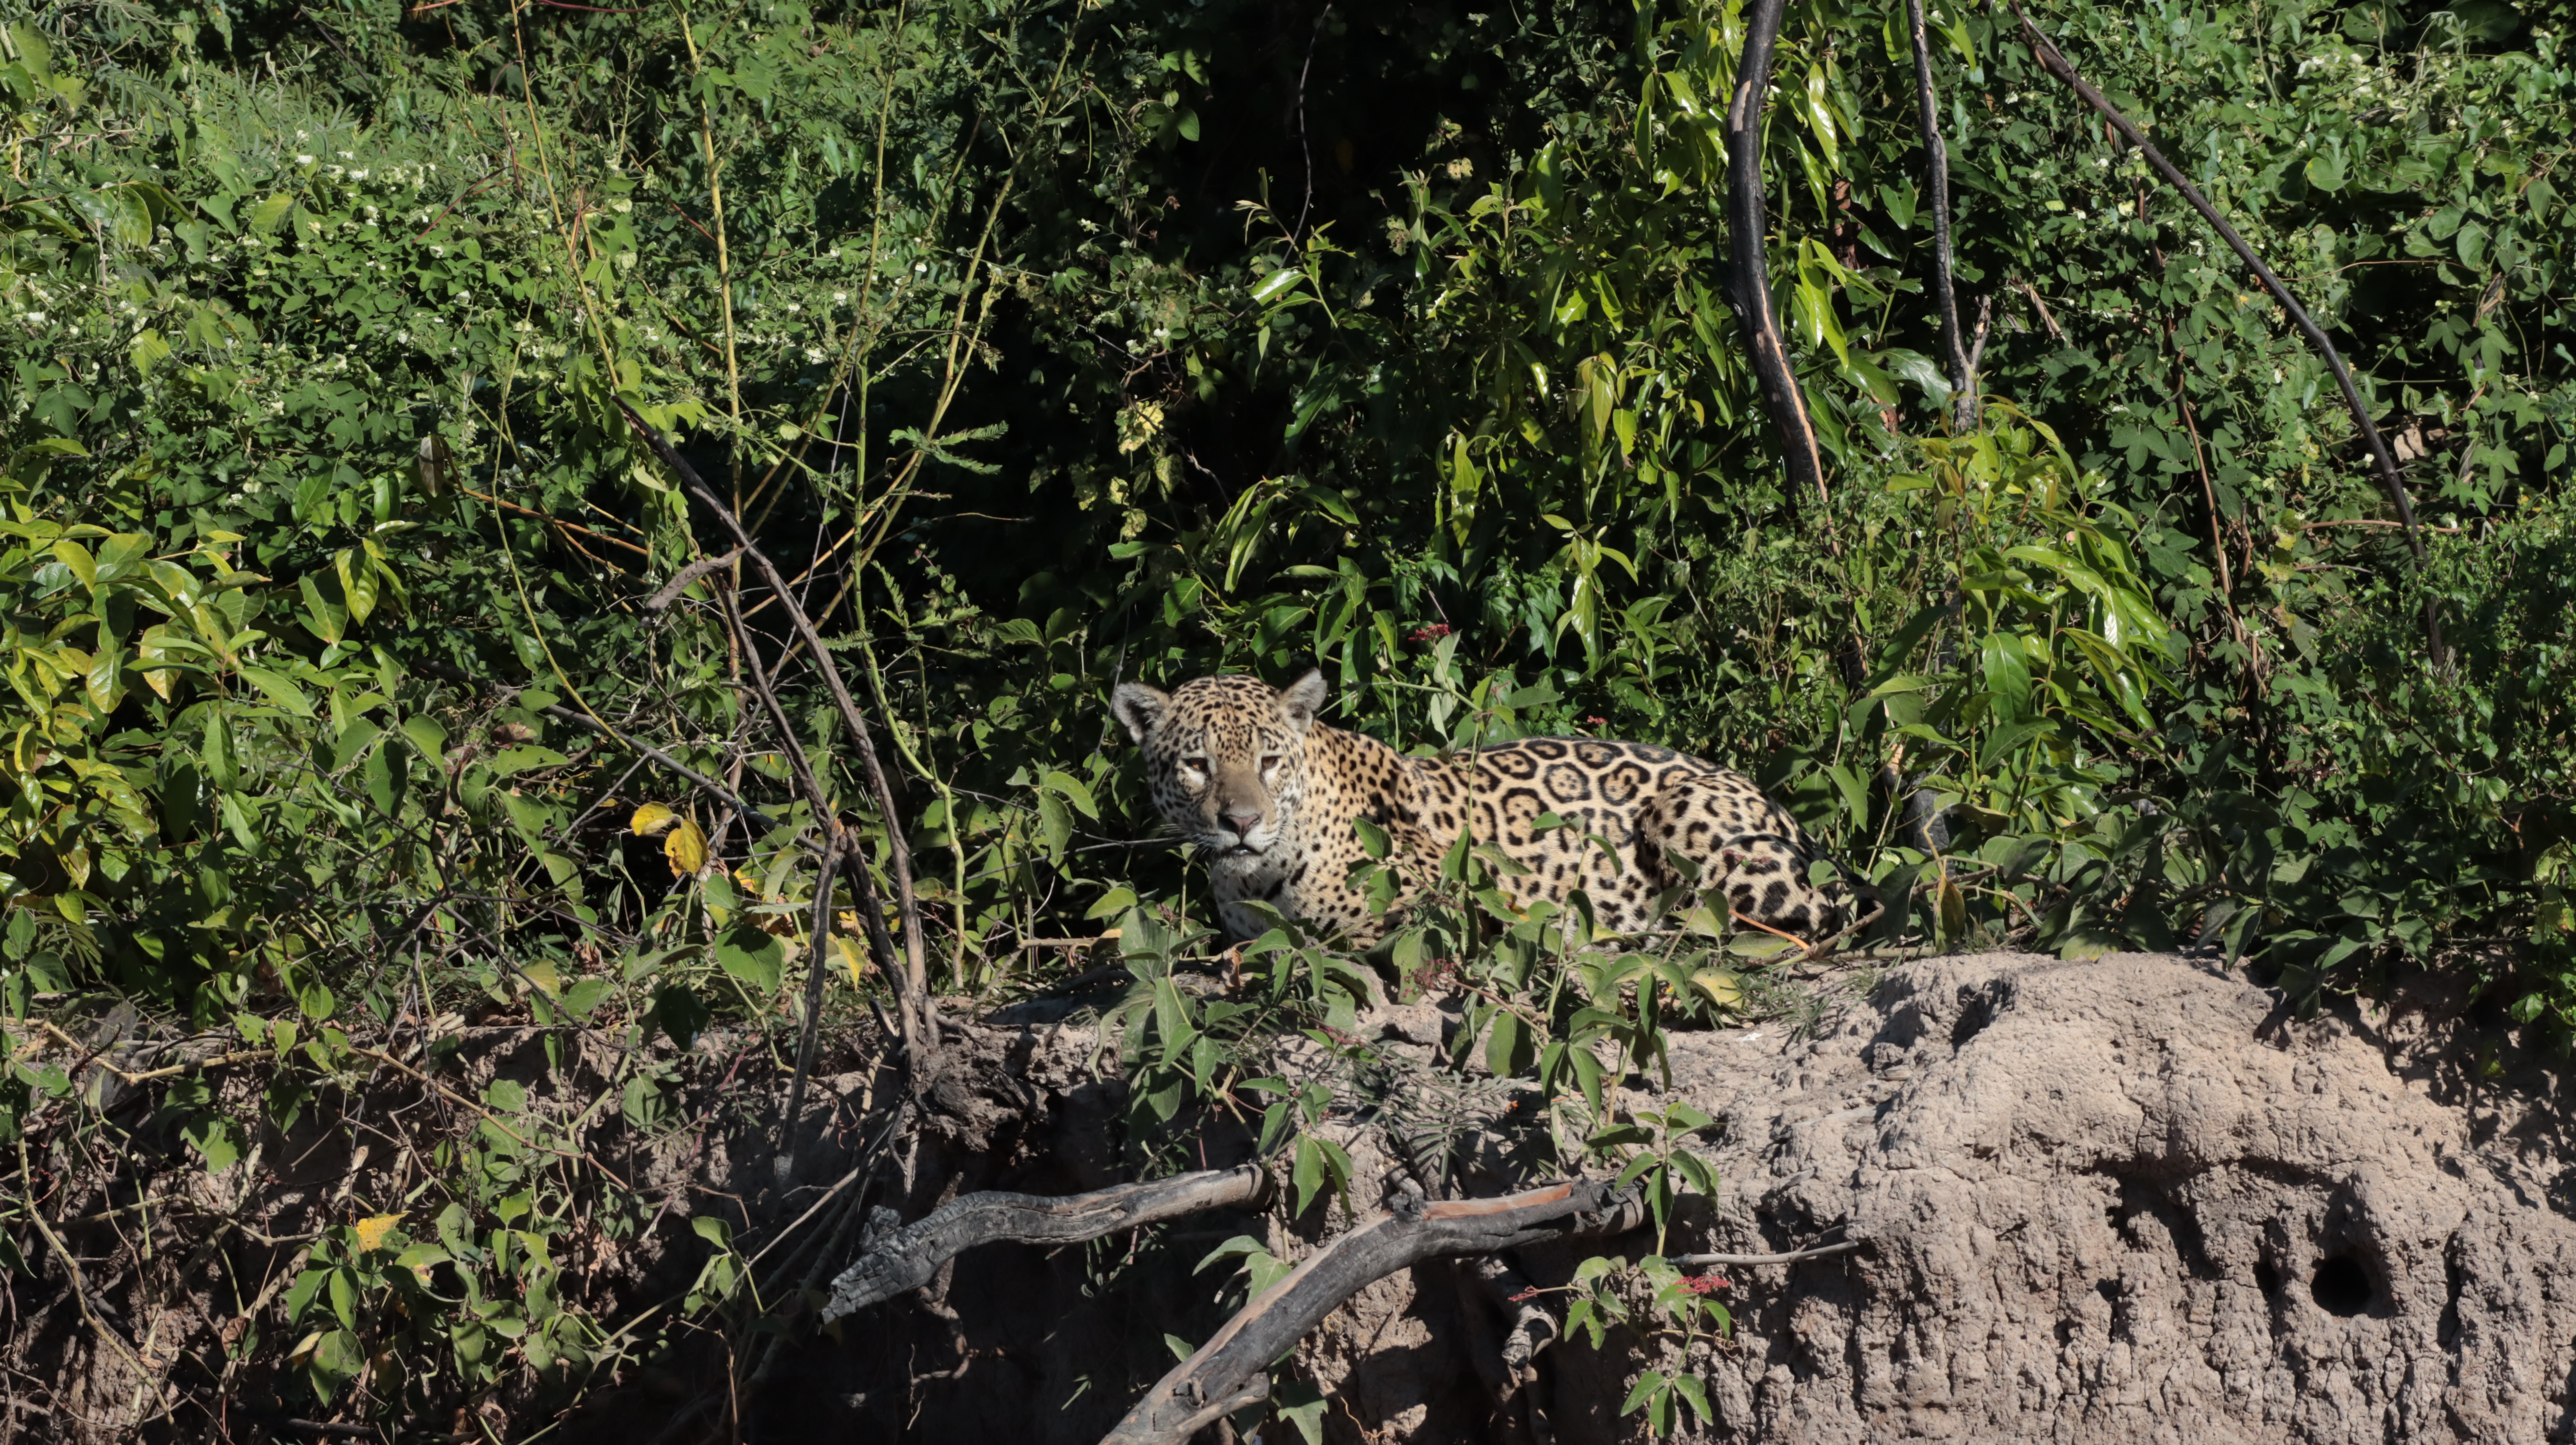
Jaguar: Marcela